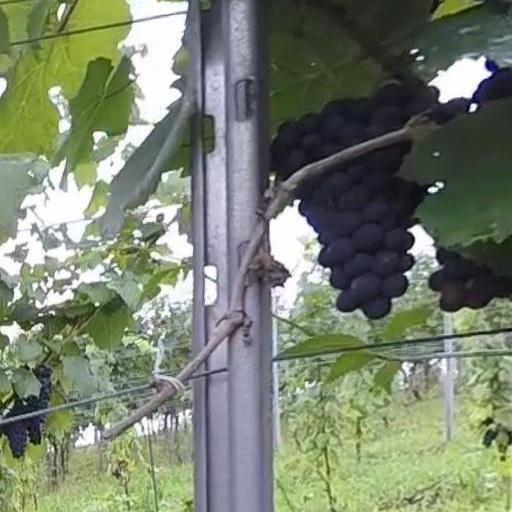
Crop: grape